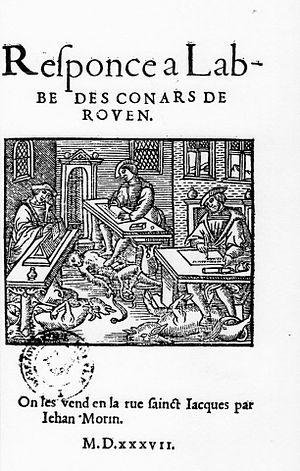
Ouvrage adressé à l'Abbé des Conars de Rouen en 1537.
Les Conards – on trouve aussi l'orthographe ancienne « Cosnards » – est le nom d'une confrérie et de la fête carnavalesque qu'elle organisait jadis à Rouen lors des jours gras, depuis le XIVᵉ siècle jusqu'au XVIIᵉ siècle. Il existait également des confréries de Conards à Évreux, de 1345 à 1420, à Cherbourg, et au Puy-en-Velay.